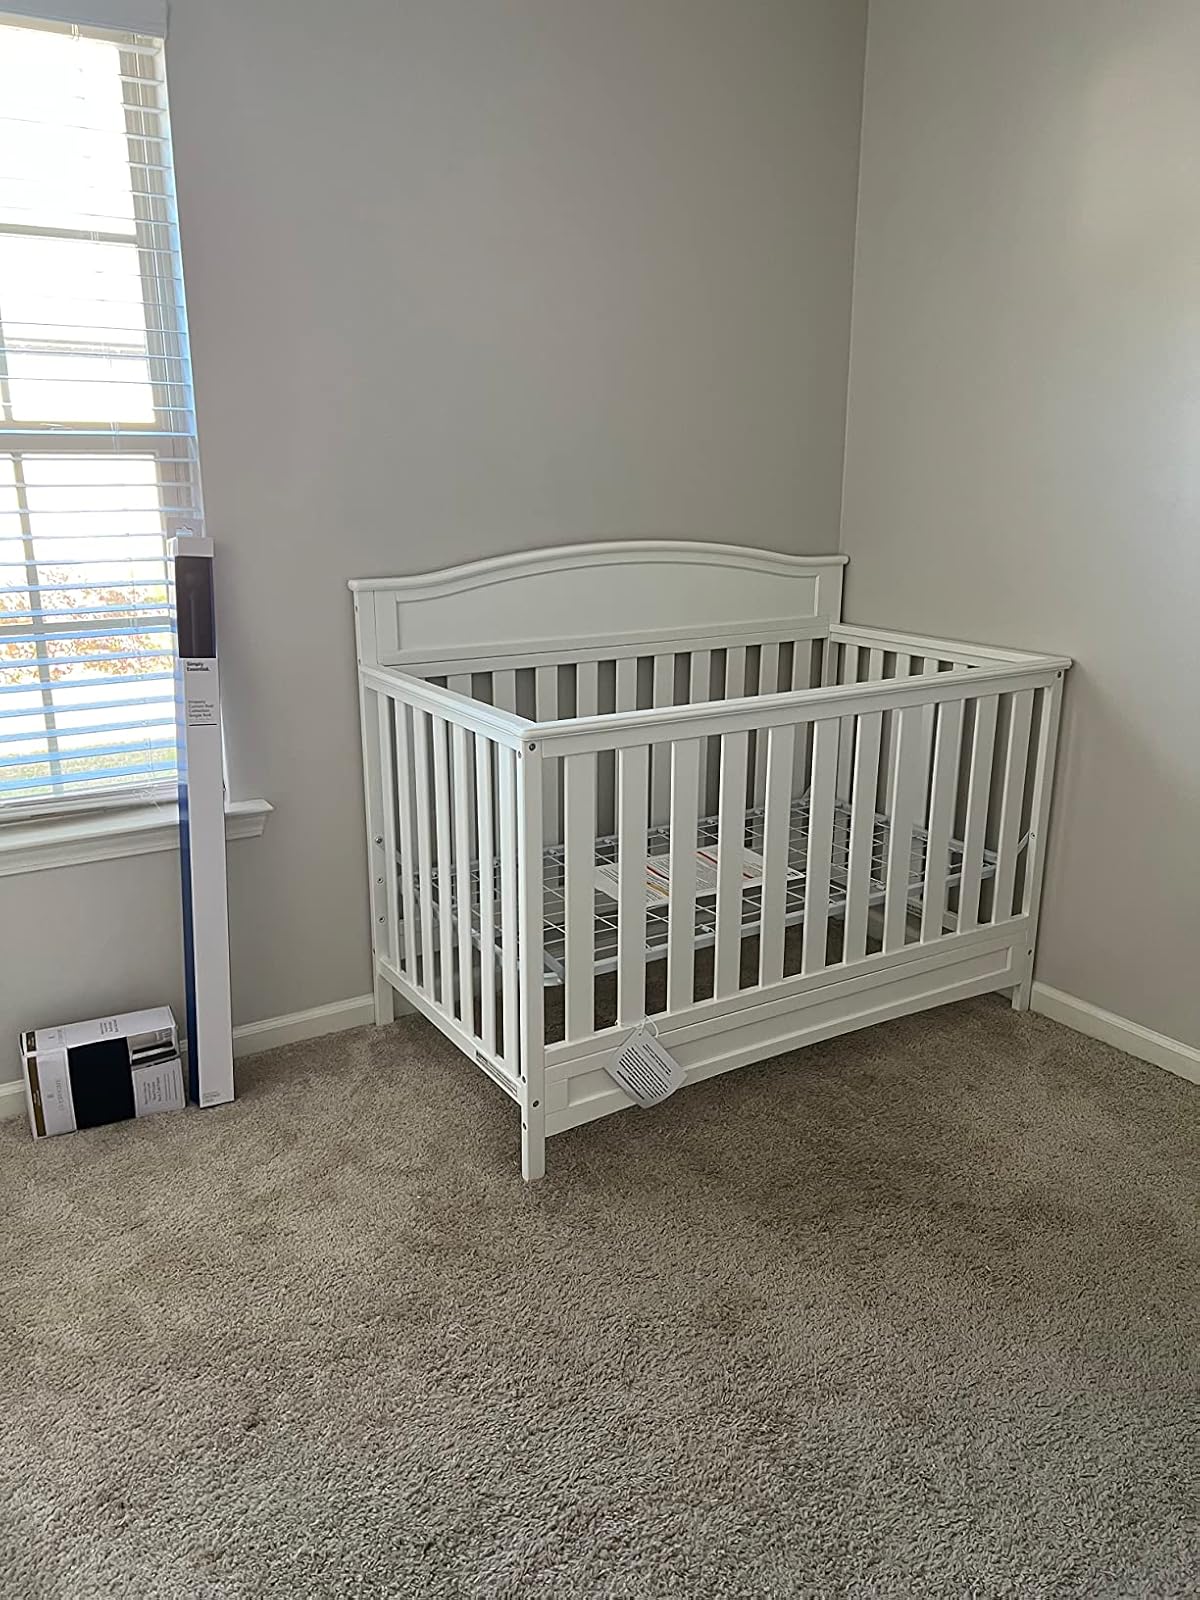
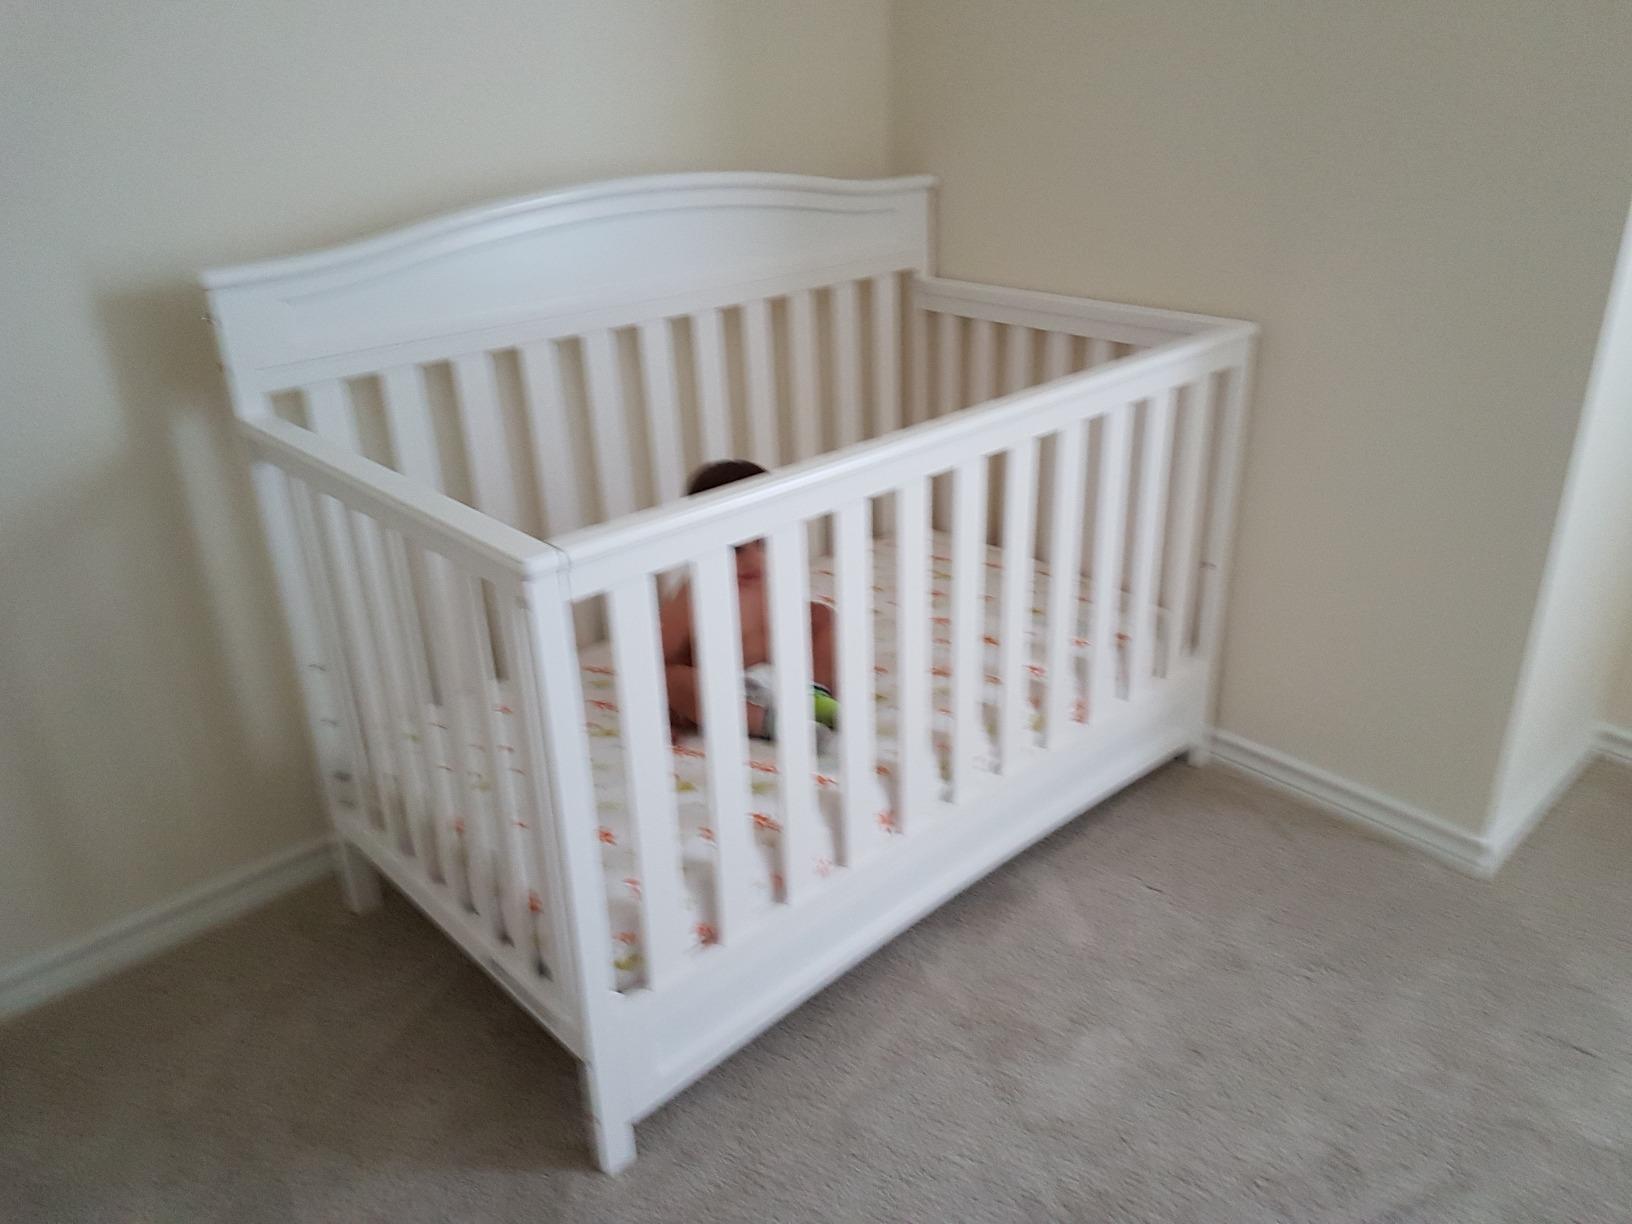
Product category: products_crib
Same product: yes